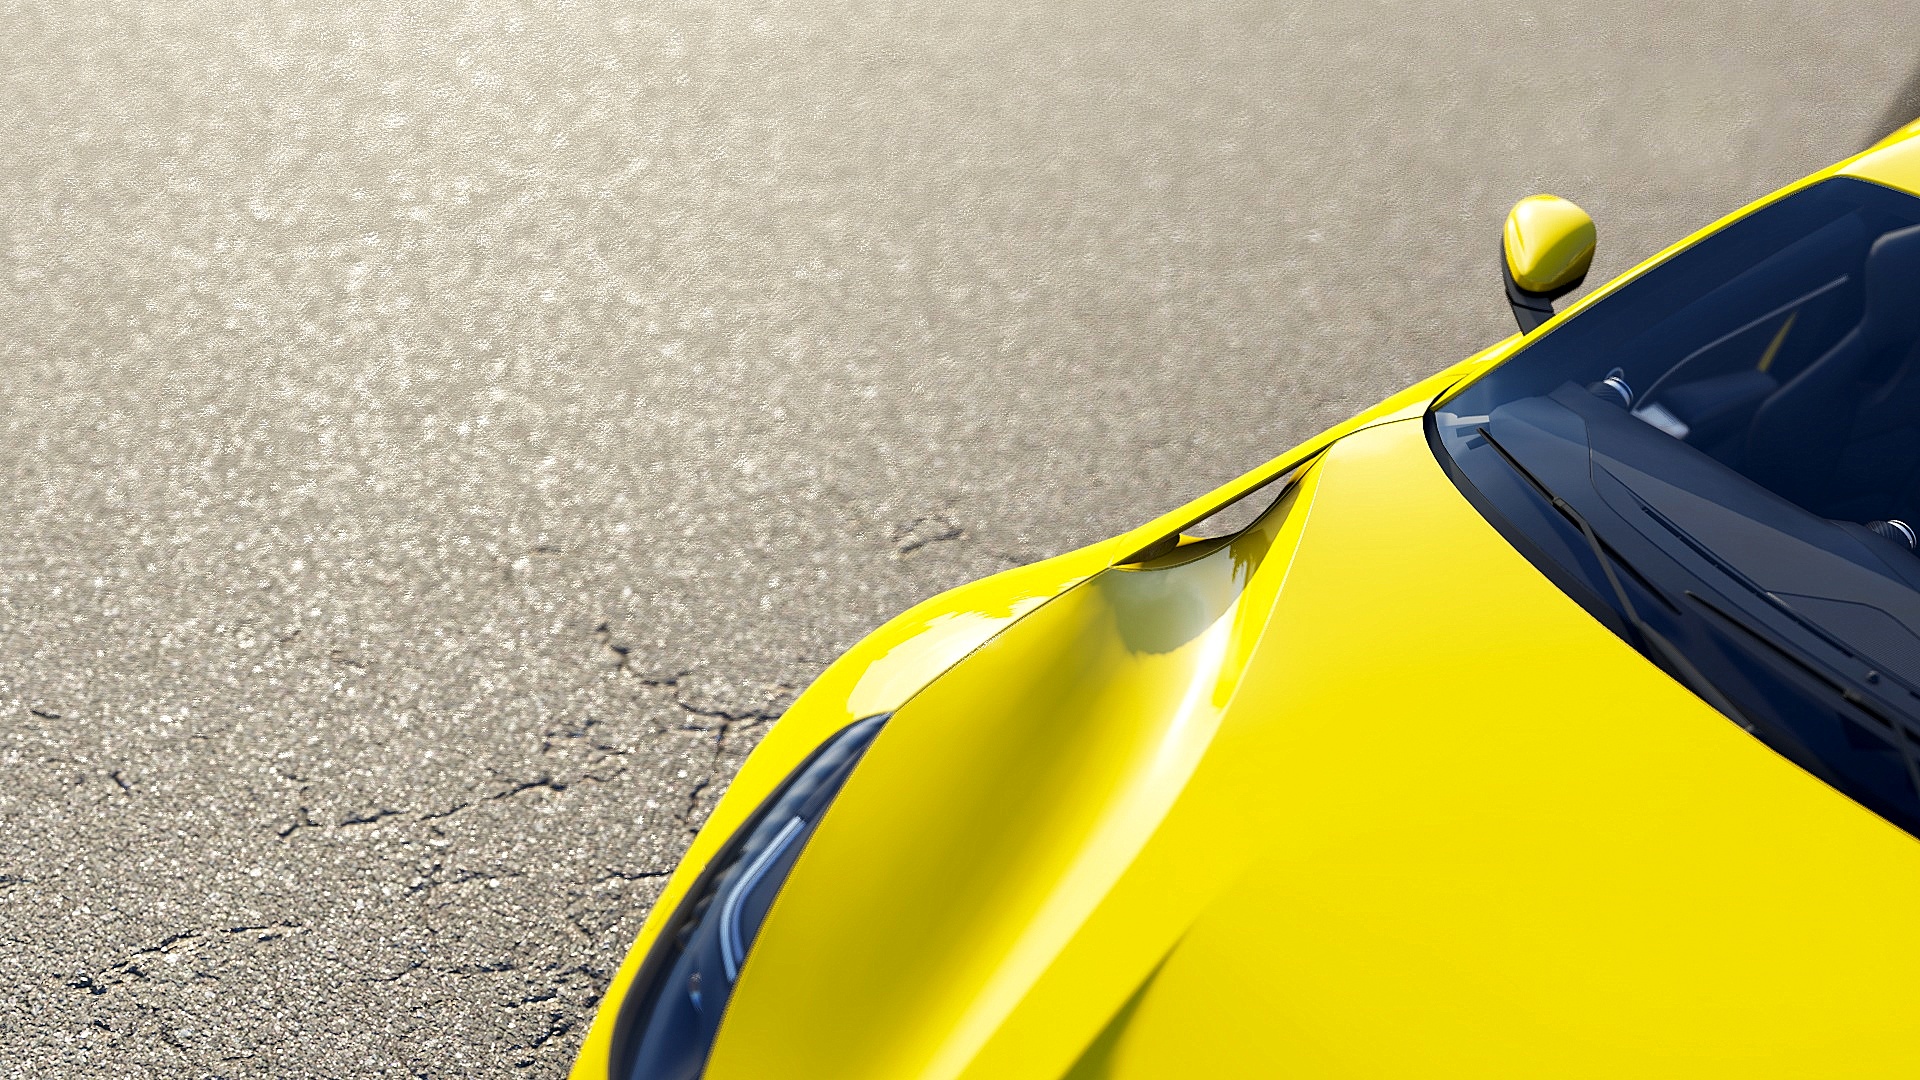
car, wheel, driving, vehicle, color, blue, yellow, supercar, surfing equipment and supplies